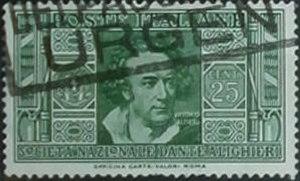
Cet article fait la liste des personnalités présentes sur les timbres-poste d'Italie, du territoire libre de Trieste, des postes coloniales italiennes, des territoires occupés par l'Italie pendant la Première Guerre mondiale, des bureaux de poste italienne à l'étranger et des États italiens.